Harwood, New South Wales

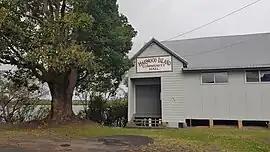
Harwood Island Community Hall, 2023

Harwood is a village on the Clarence River, 5 km north-east of Maclean in northern New South Wales. As of the , Harwood had a population of 291. It is known for sugar cane production, with the Harwood Sugar Mill located on the eastern side of town.